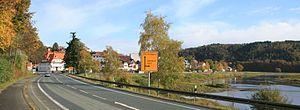
Vöhl est une municipalité allemande située dans l'arrondissement de Waldeck-Frankenberg et dans le land de la Hesse.